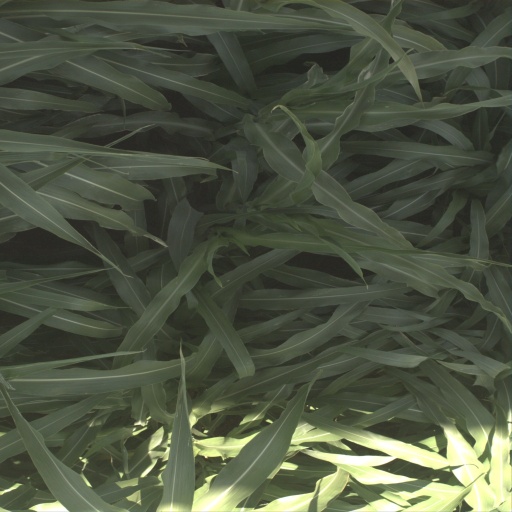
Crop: sorghum